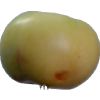
Label: Apple 6